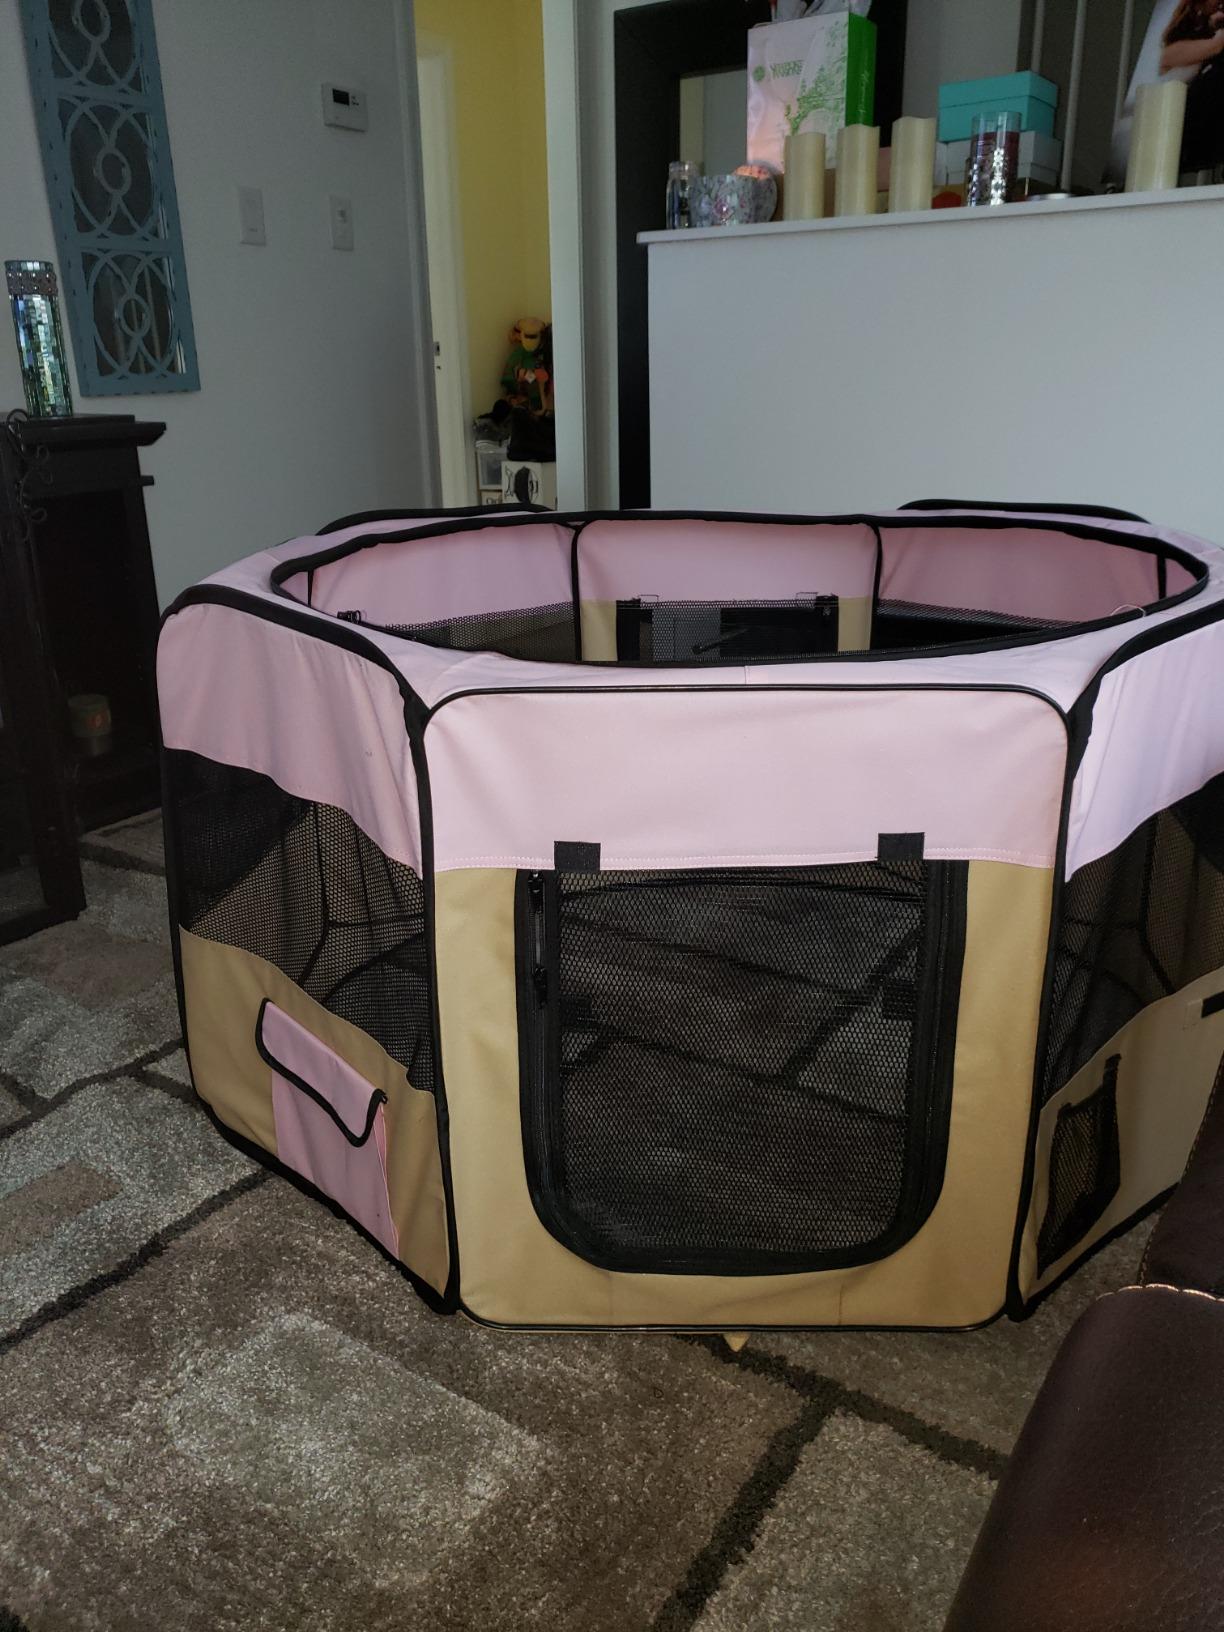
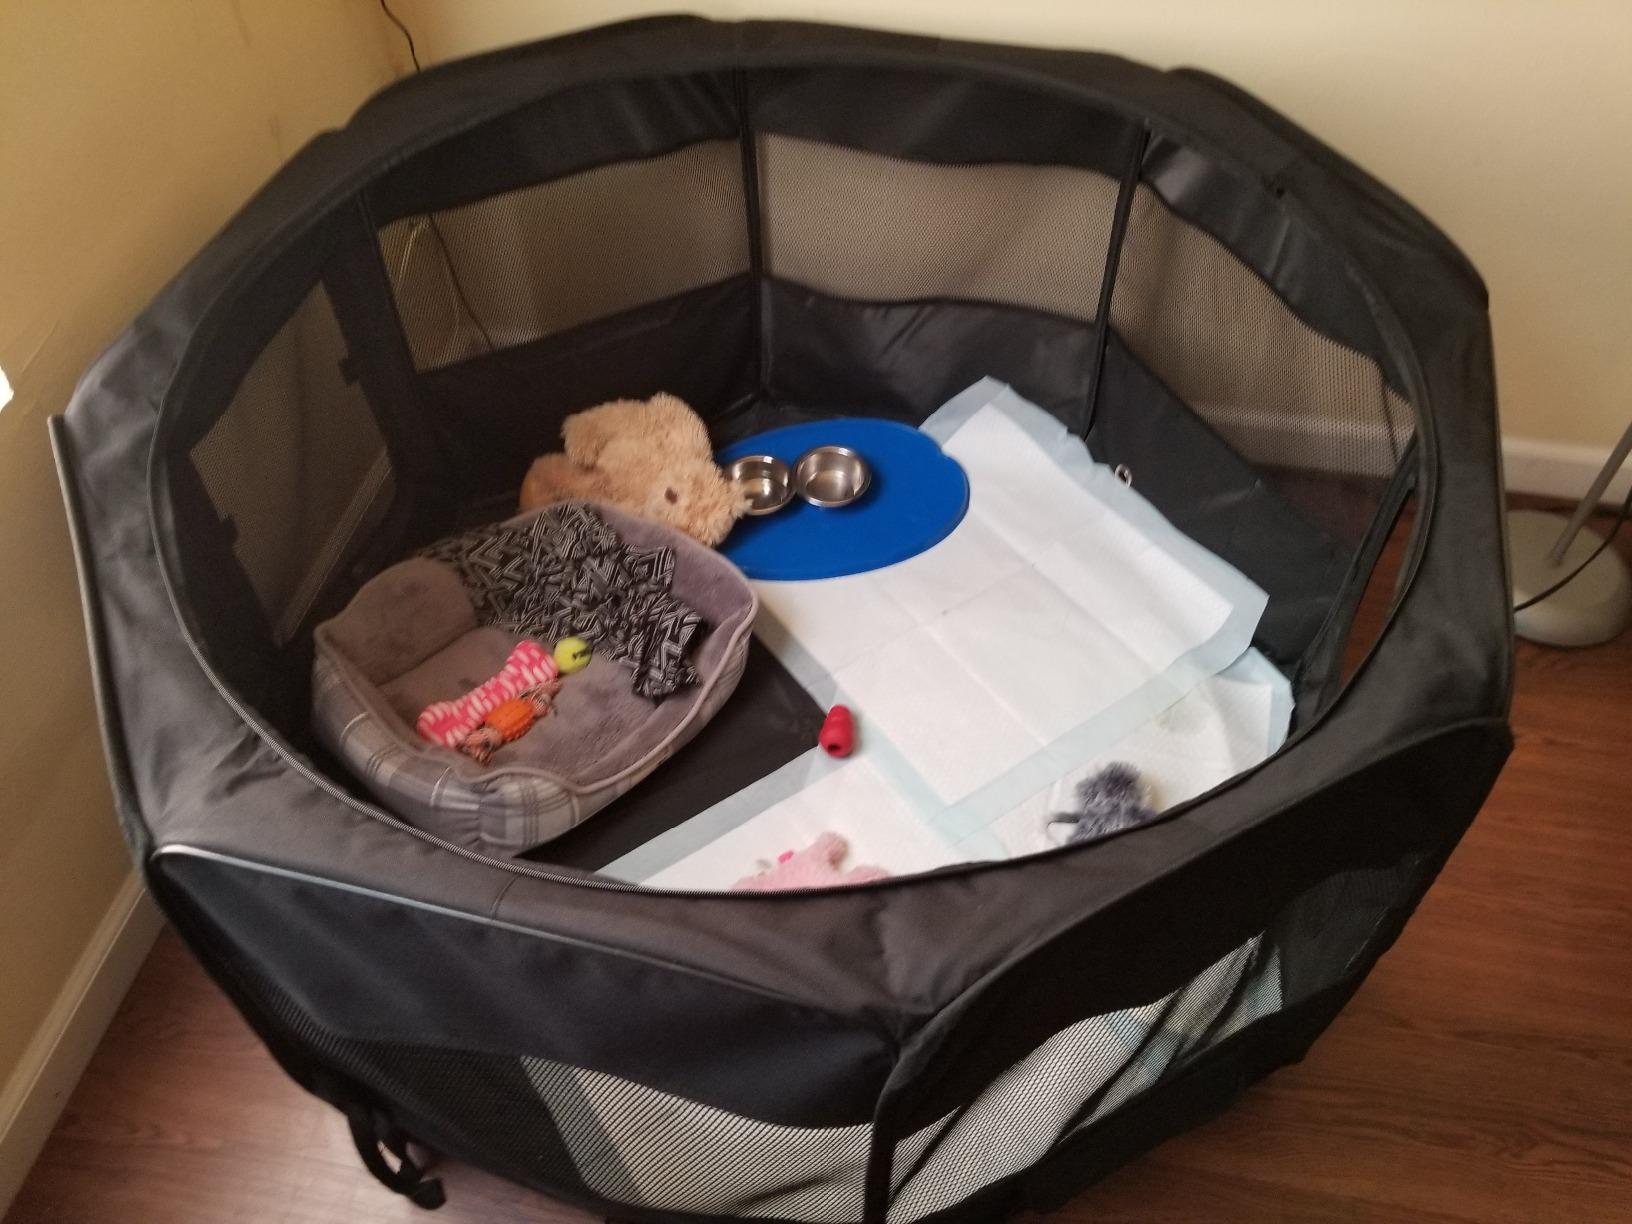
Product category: items_kennel
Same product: no